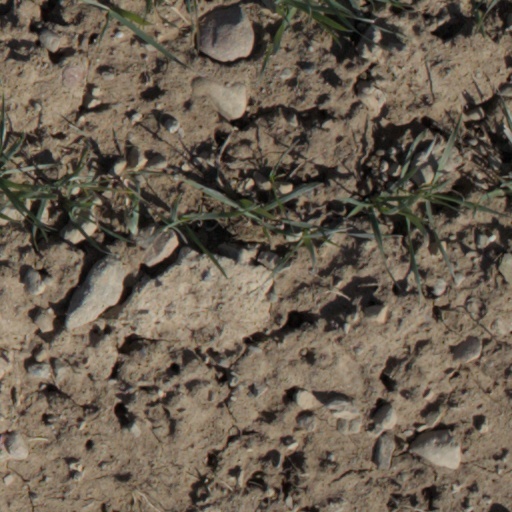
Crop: wheat